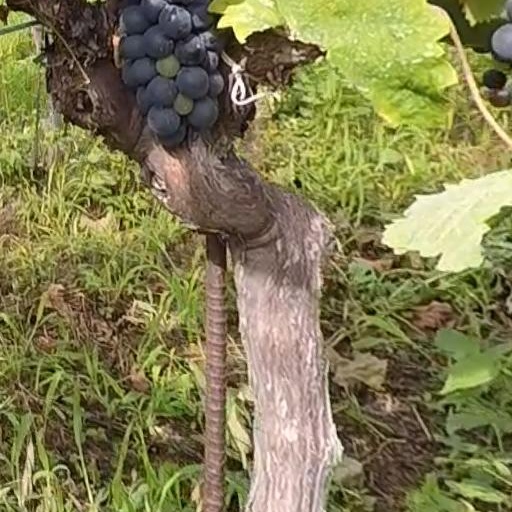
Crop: grape